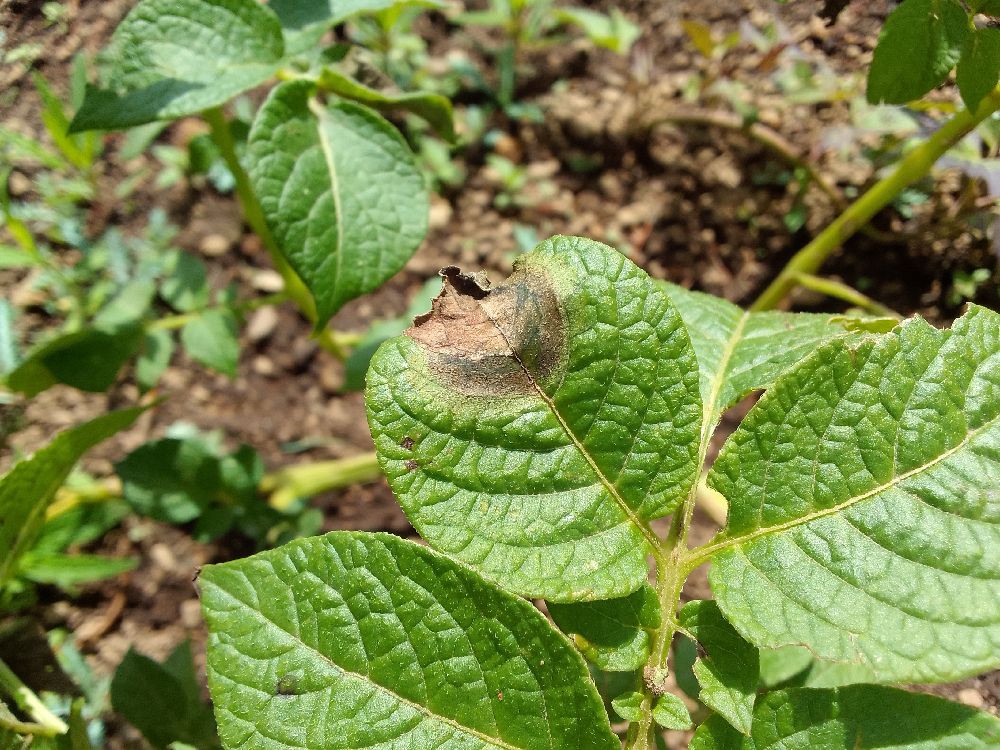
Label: Late blight